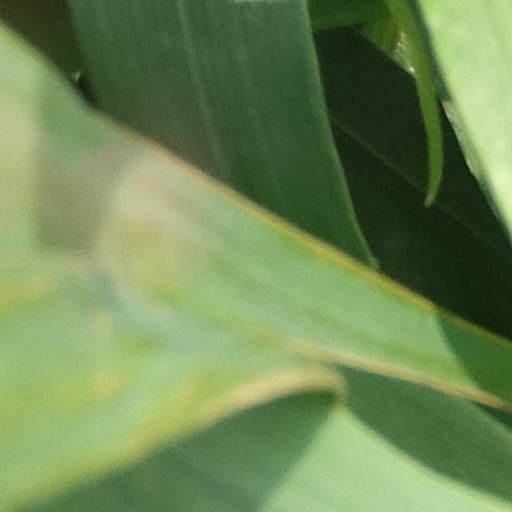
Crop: wheat